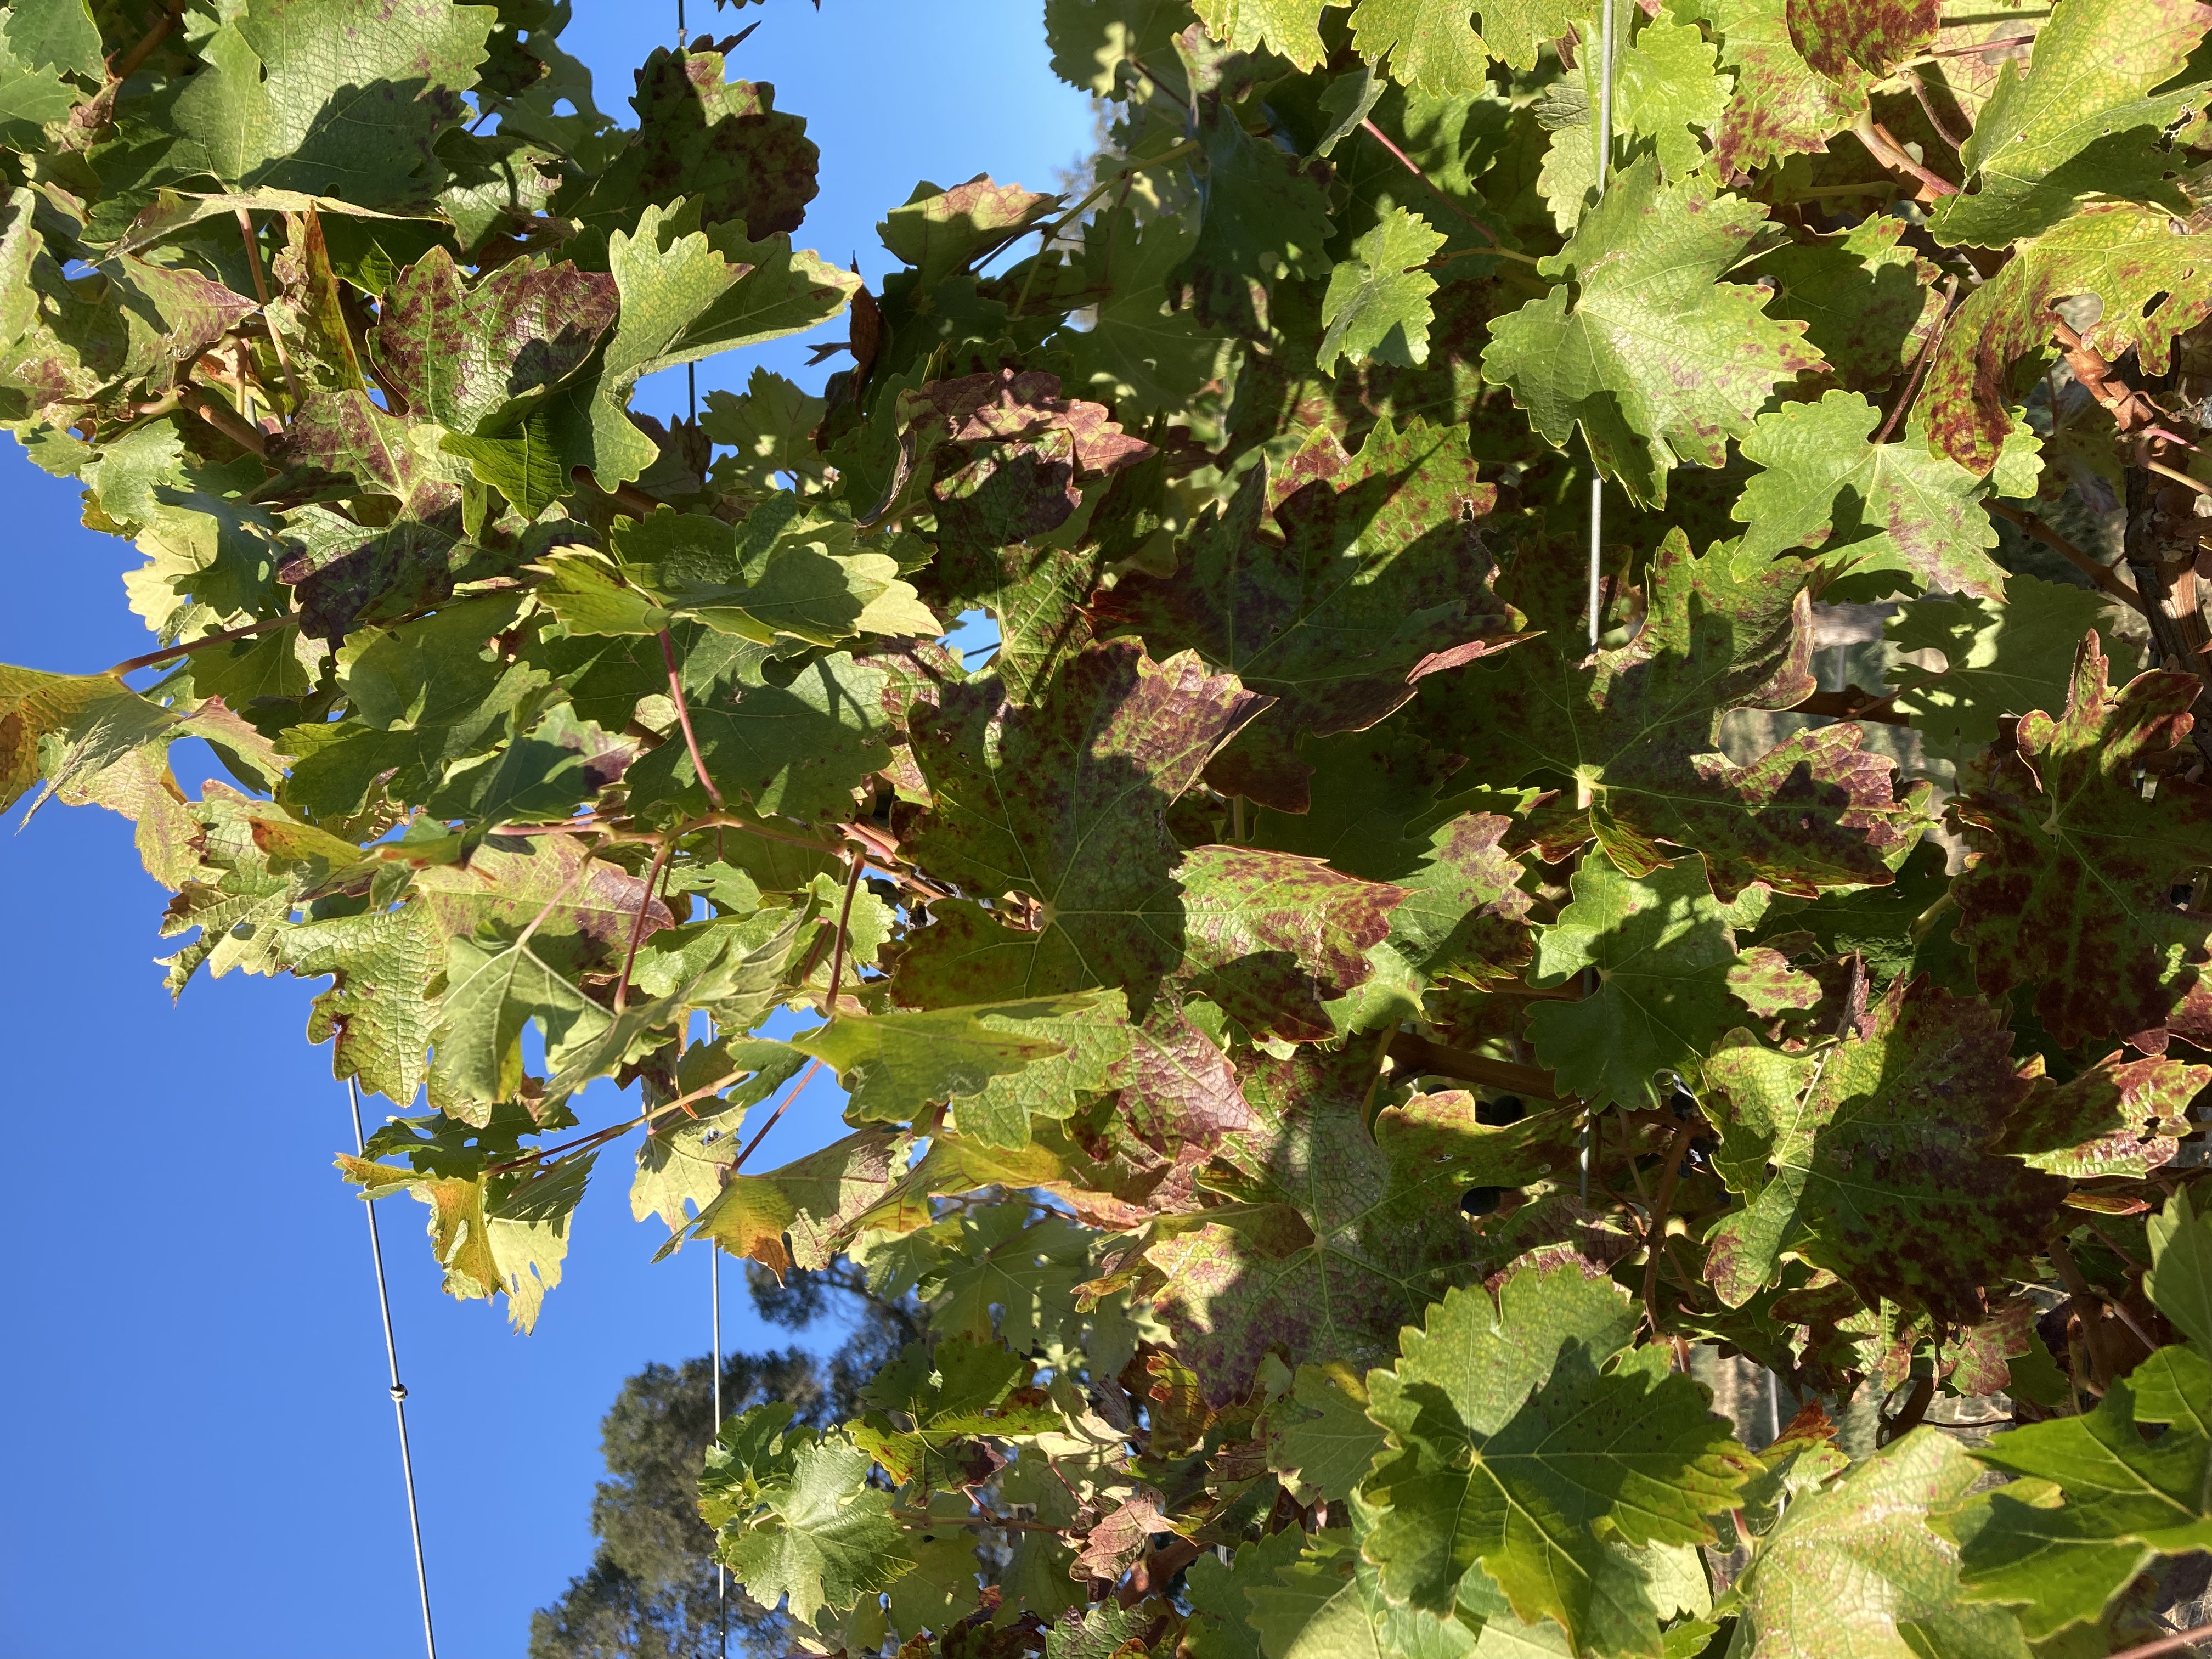
Label: Red Blotch